Development of Red Dead Redemption

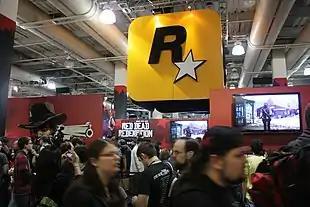
"Red Dead Redemption" received an extensive marketing campaign, including an exhibition at PAX East in March 2010.

"Red Dead Redemption" received an extensive and expensive marketing campaign, during which Rockstar partnered with several companies and media outlets, including "IGN", "GameSpot", LoveFilm, Microsoft, and YouTube. The game's debut trailer was released on May 6, 2009, introducing its concept and world, as well as the first information about its characters. In the week that followed, "IGN" extensively previewed the game, including gameplay screenshots and interviews with Houser. A trailer titled "My Name is John Marston" was released on December 1, 2009, having leaked the previous week before being pulled from Rockstar; the trailer introduced John Marston and his story, as well as some of the game's supporting characters. "Kotaku"s Jason Schreier cited the trailer as among the best of the game's generation. The first in a series of gameplay videos was released on December 15, 2009; titled "Introduction", it was the first footage to showcase "Red Dead Redemption"s gameplay. The second in this series, titled "Weapons & Death", was released on January 28, 2010, demonstrating the game's Dead Eye mechanic and weaponry. A trailer titled "The Law" was released on February 11, 2010, introducing characters Marshal Leigh Johnson and Edgar Ross. This was followed by "The Women: Sinners, Saints & Survivors" on February 24, focusing on the game's female characters, and the third gameplay video, "Life in the West", on March 17, introducing some open world activities. A trio of trailers announcing the game's exclusive pre-order content was released on March 19.